Nouvelle-Aquitaine

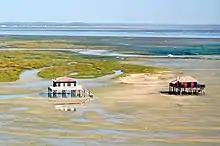
"Cabanes tchanquées" in Arcachon Bay

The Gironde estuary, which acts as a link between Saintonge, , Médoc and western Guyenne, is in itself a world apart. Wild largest estuary in Europe, being classified in the marine park with the "Pertuis charentais", it is lined with large marshes ("Petite Camargue" and hillsides which produces most of the great Bordeaux wines from the Côtes-de-Bordeaux and Côtes-de-Bourg on the right bank to the great wines of the left bank Médoc (Pauillac, Margaux, Saint-Estèphe, Saint-Julien. The vineyards of Bordeaux, with international reputation, has done for centuries the reputation of the region. His productions are exported worldwide.